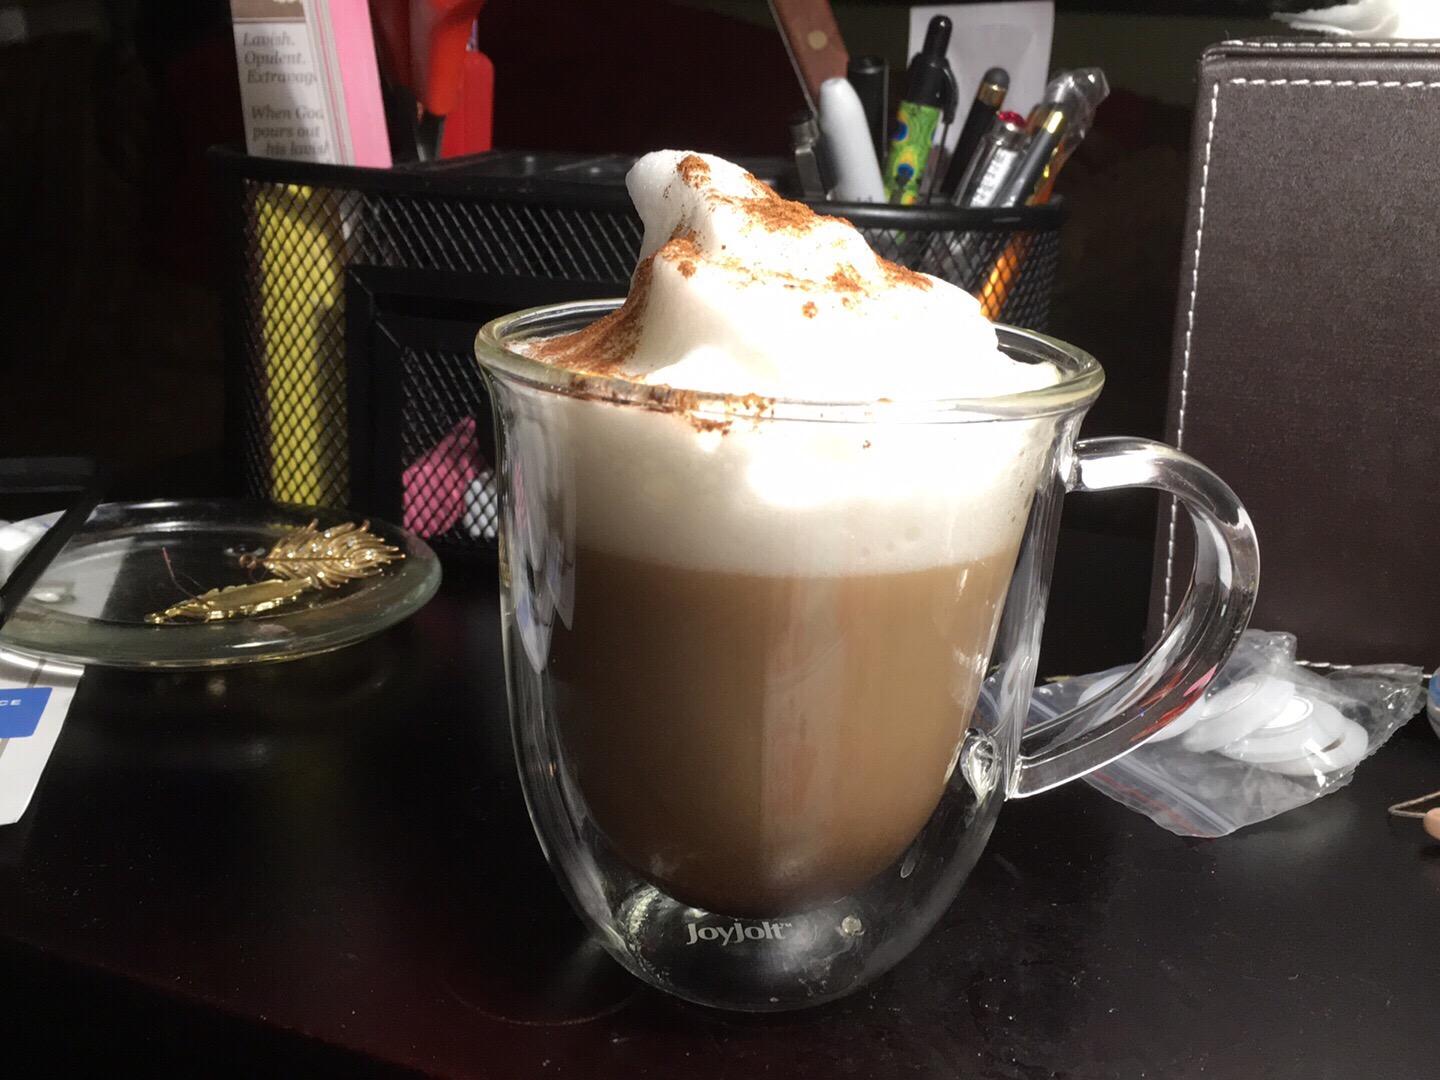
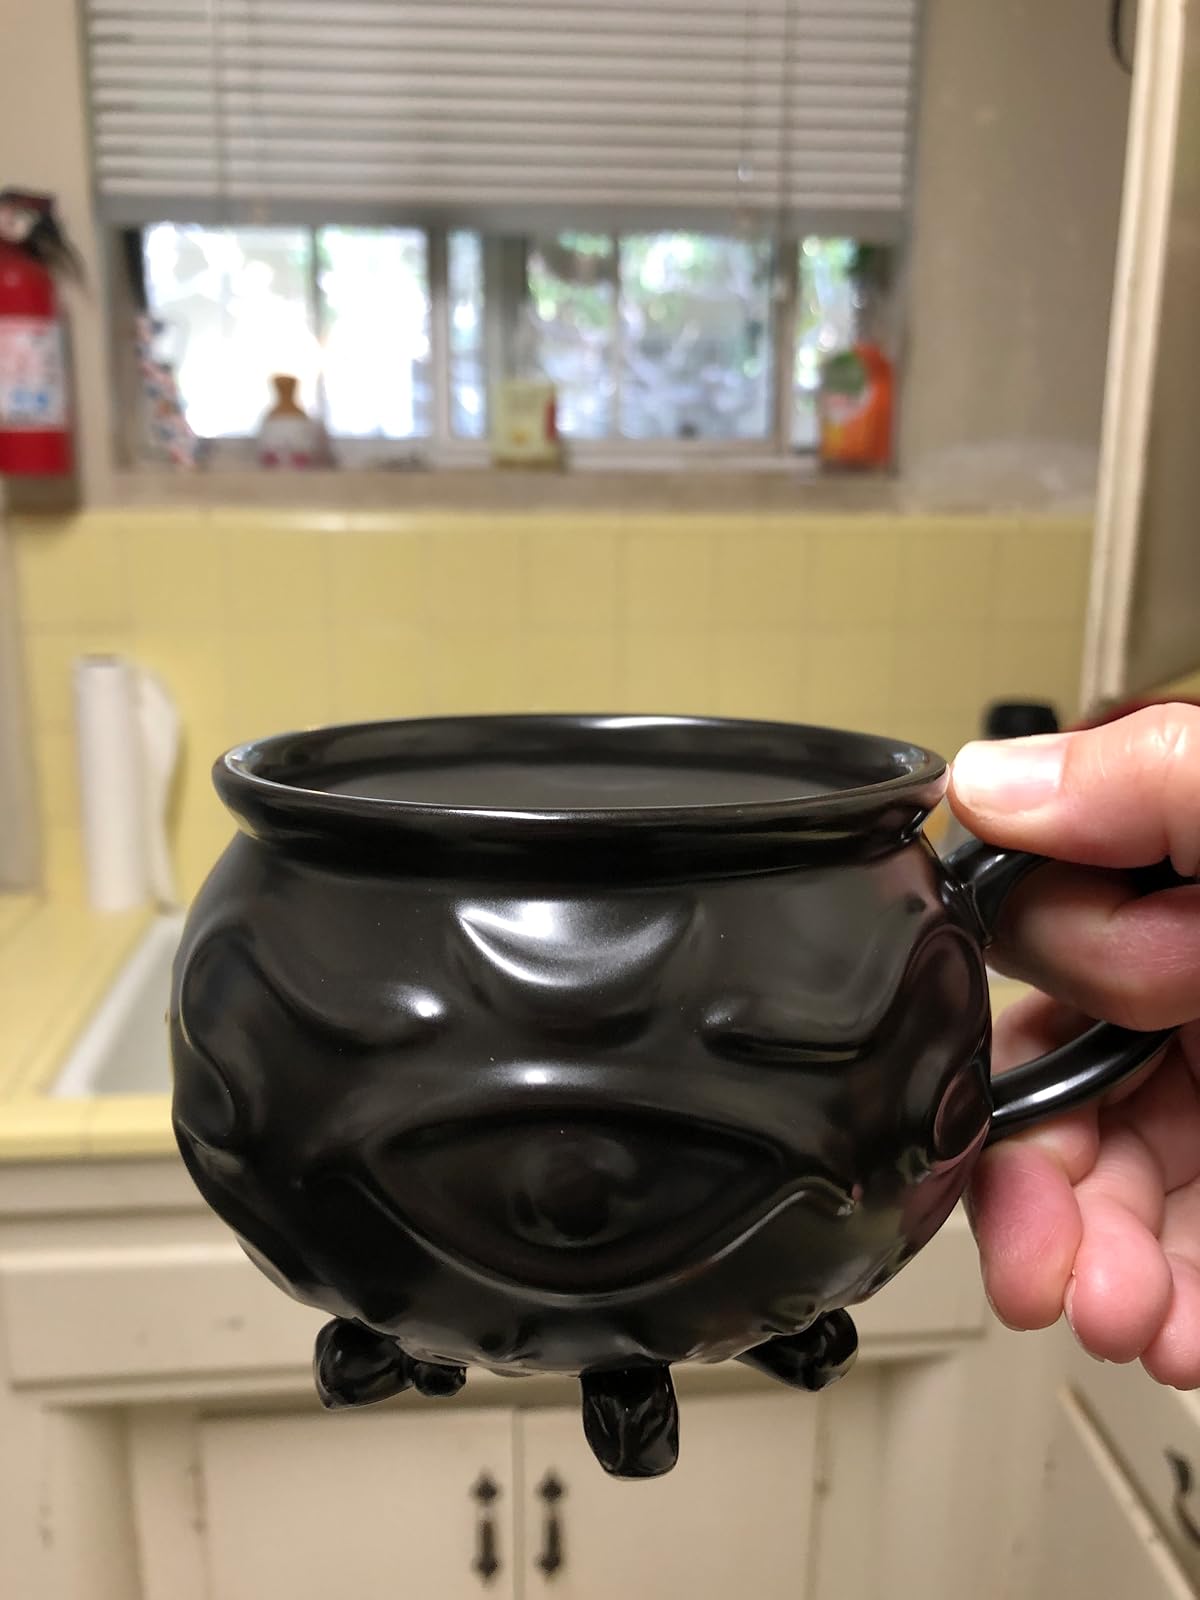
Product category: items_mug
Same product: no